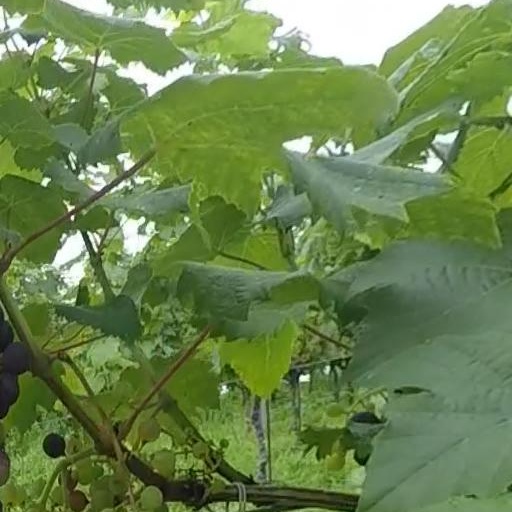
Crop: grape